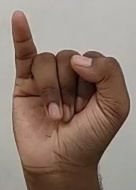
ASL sign: I